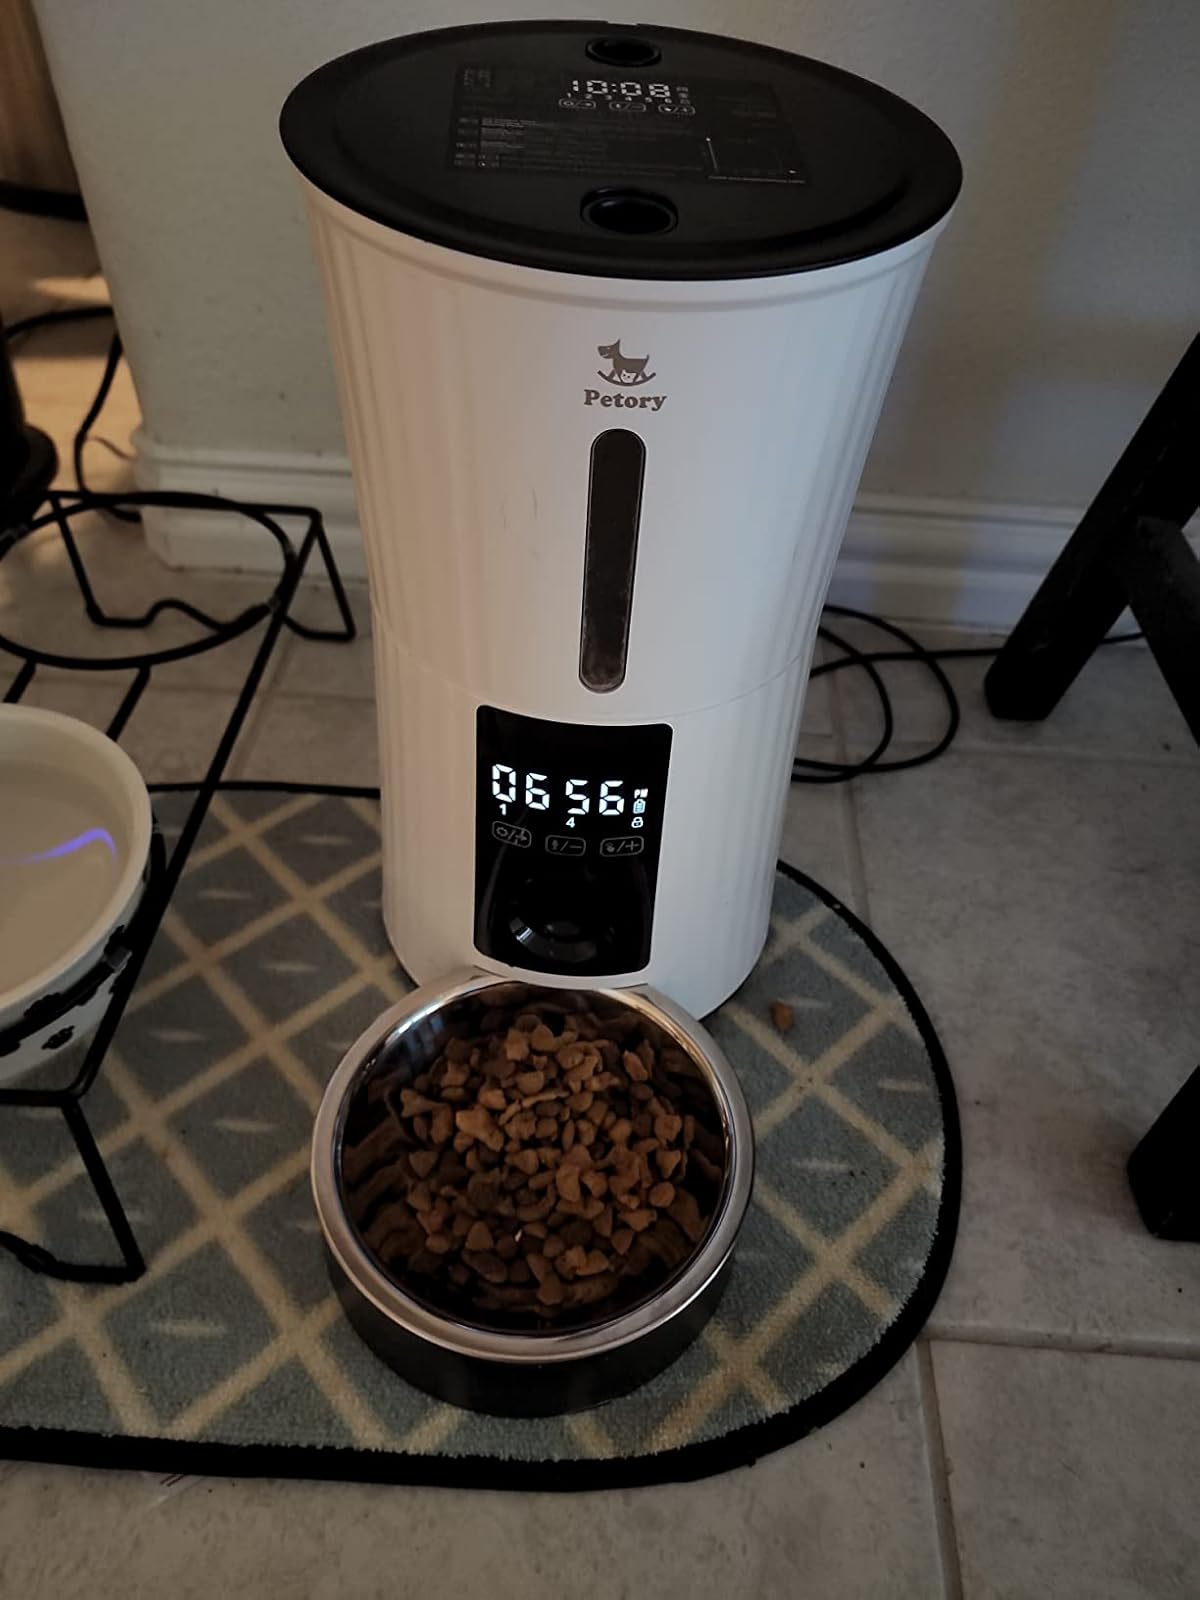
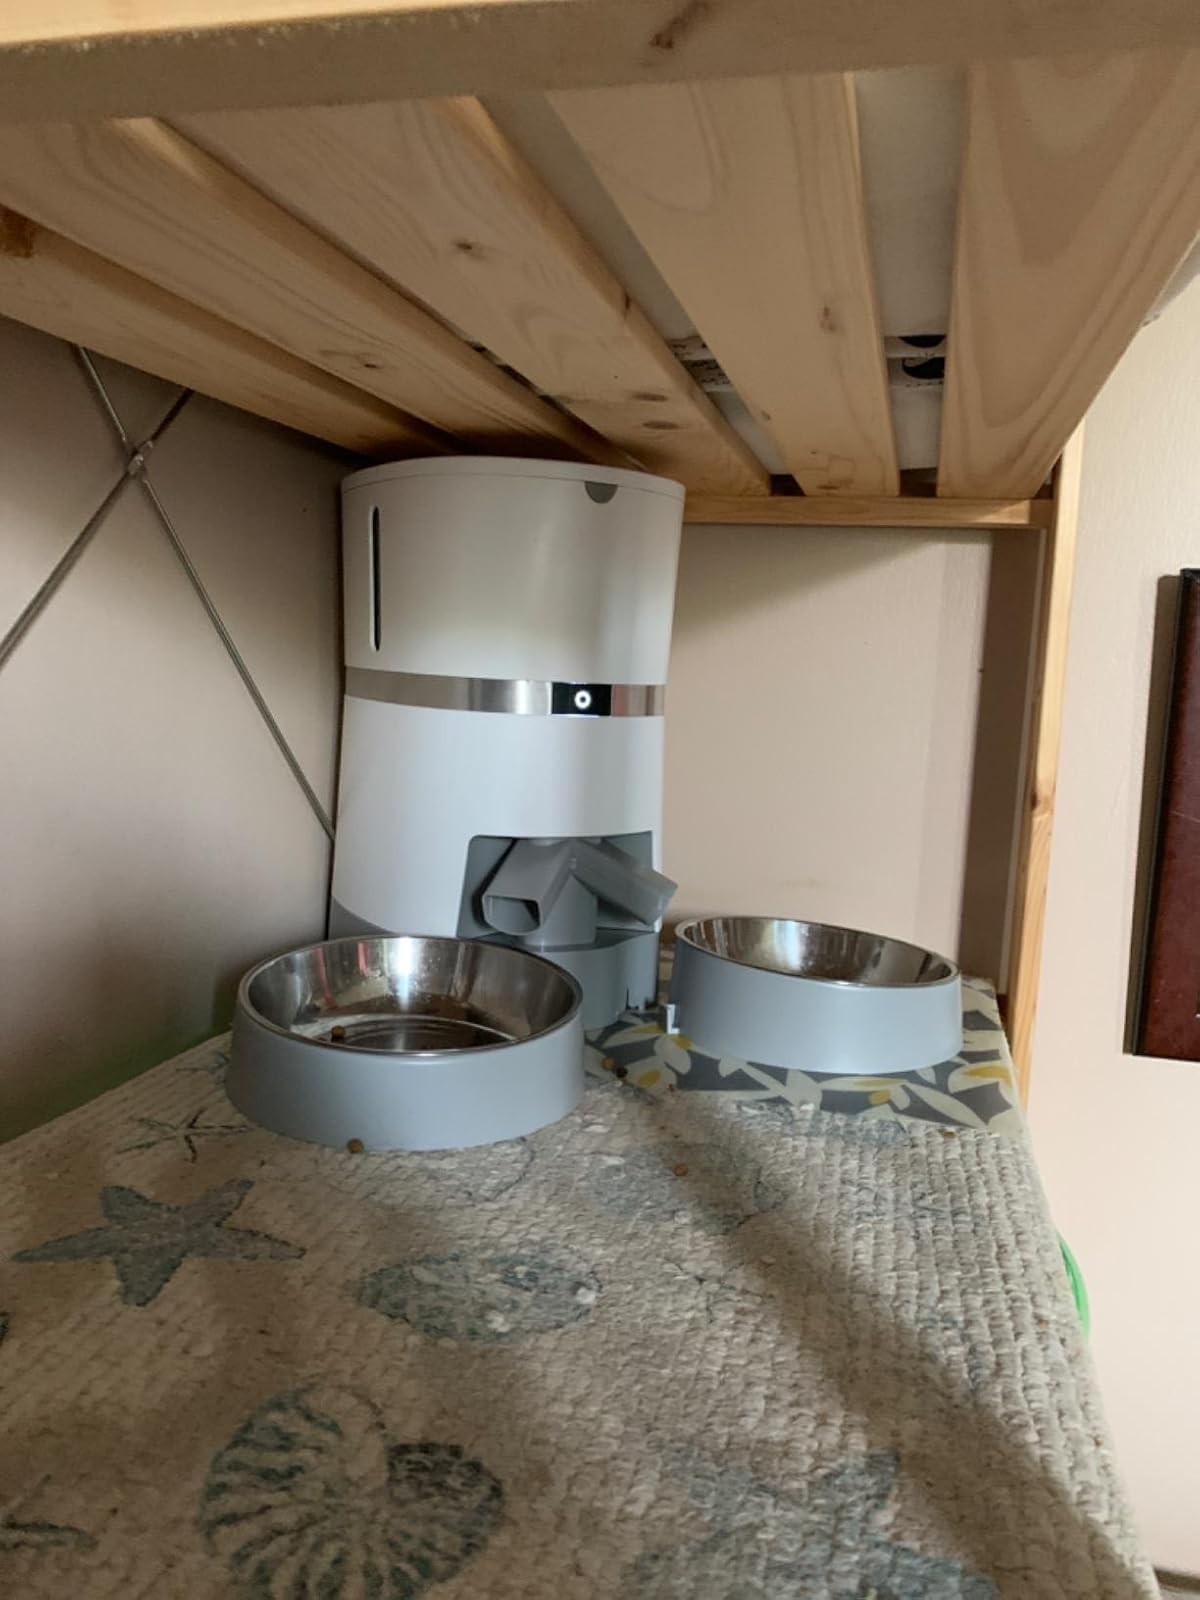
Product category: items_feeder
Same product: no